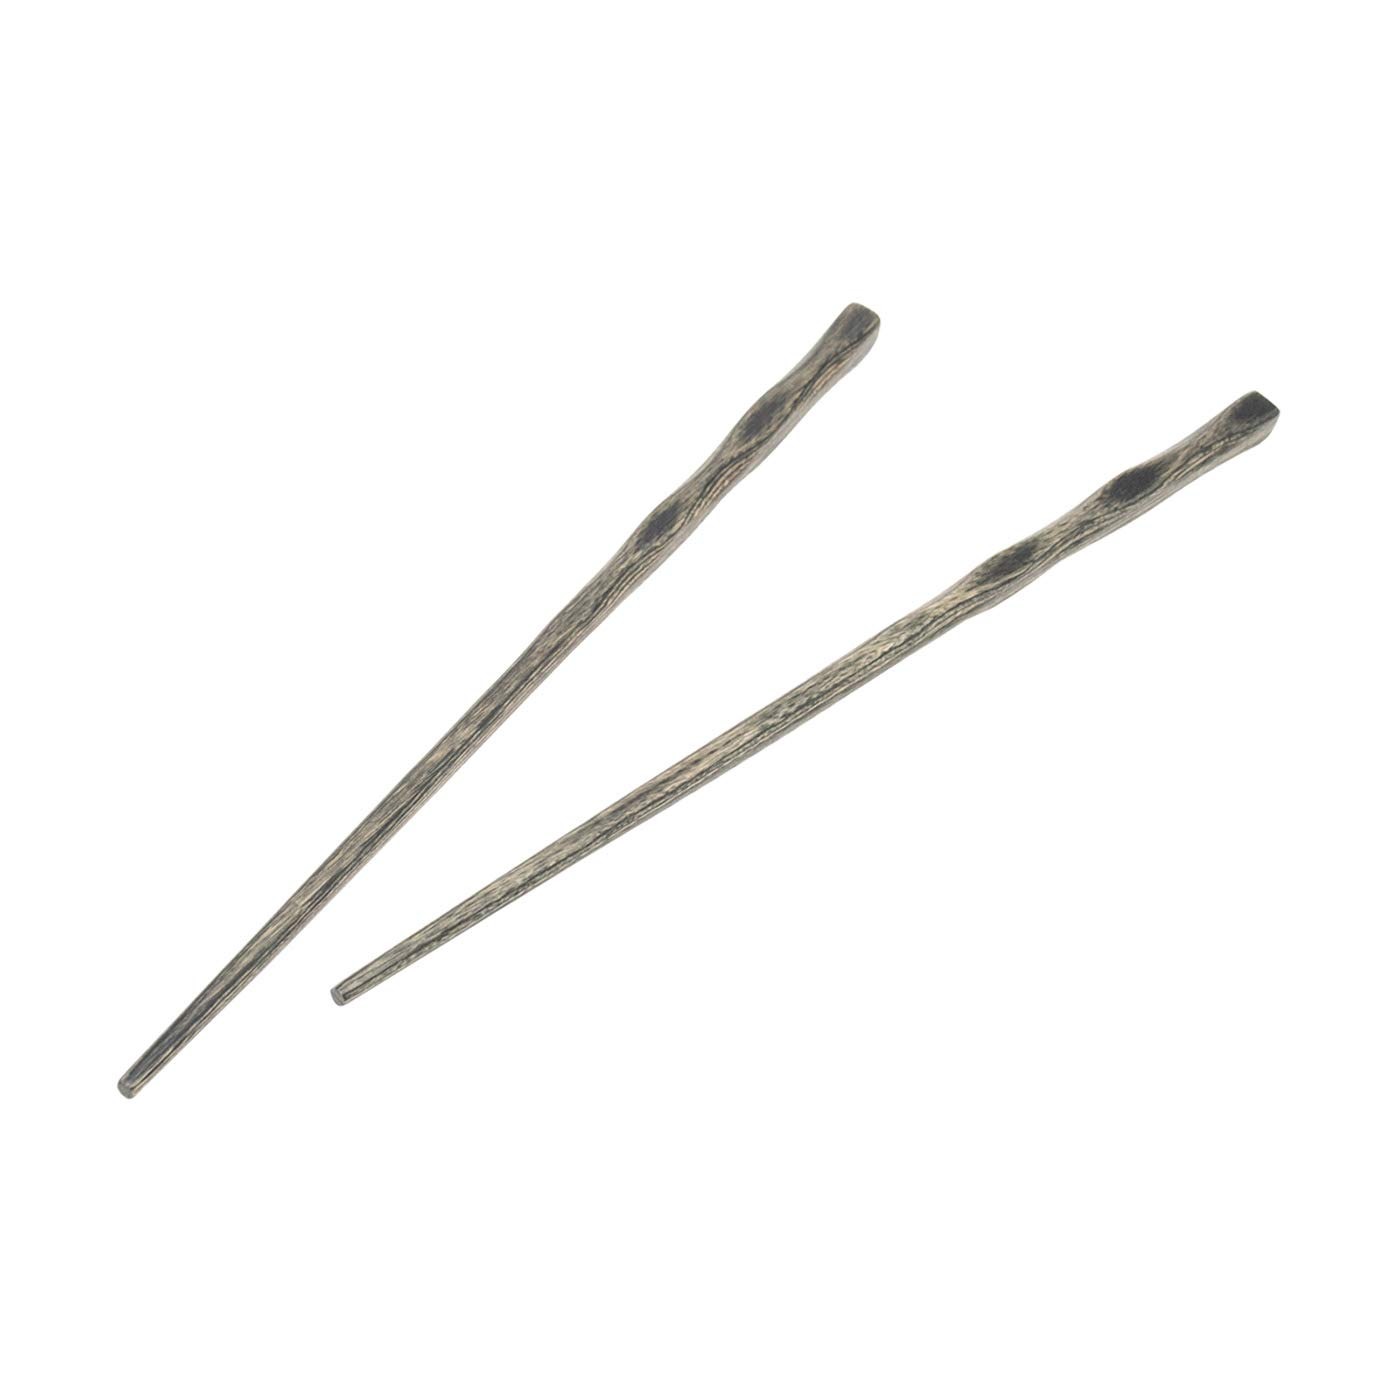
Item Name: Island Bamboo Pakkawood Chopsticks, 2 Sets, Black
Bullet Point 1: Pakkawood has the appearance, weight & grip of hardwood but is far more durable
Bullet Point 2: Beautiful, durable & moisture resistant
Bullet Point 3: Will not scratch cookware or bakeware
Bullet Point 4: Environmentally Friendly
Bullet Point 5: Hand Wash
Product Description: Introducing Island Bamboo Pakkawood Chopsticks, a perfect blend of elegance and sustainability for your dining experience. Crafted by Island Bamboo, renowned for their commitment to eco-conscious kitchen and bar products, these chopsticks are a beautiful addition to any table setting. Made from Pakkawood, a durable and eco-friendly material derived from reclaimed hardwood, they not only showcase a stunning array of natural colors but also provide lasting quality. Elevate your dining rituals with these stylish and eco-conscious chopsticks, knowing that you're making a sustainable choice without compromising on beauty or durability.
Value: 1.0
Unit: Count

Price: 12.95